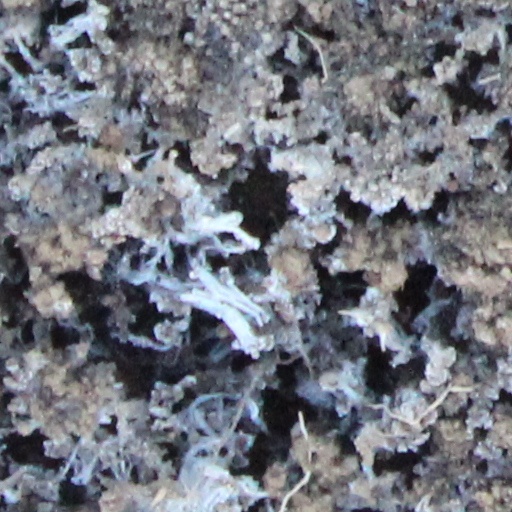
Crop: wheat